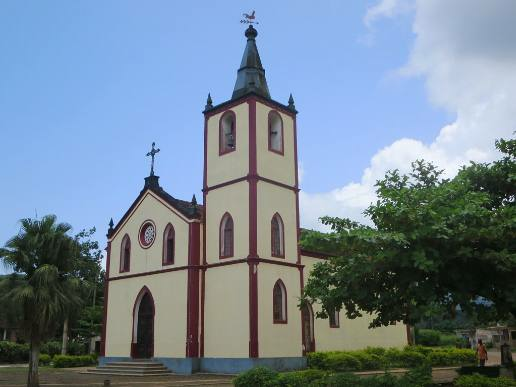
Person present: No